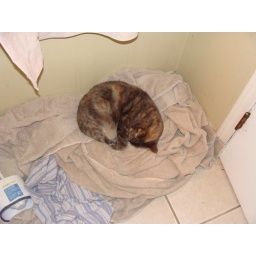
So every time we hang up towels in our bathroom our cat knocks them and makes a nest